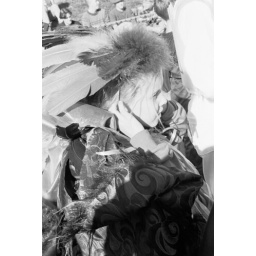
Little girl in some elaborate feathered costume at the pumpkin parade.